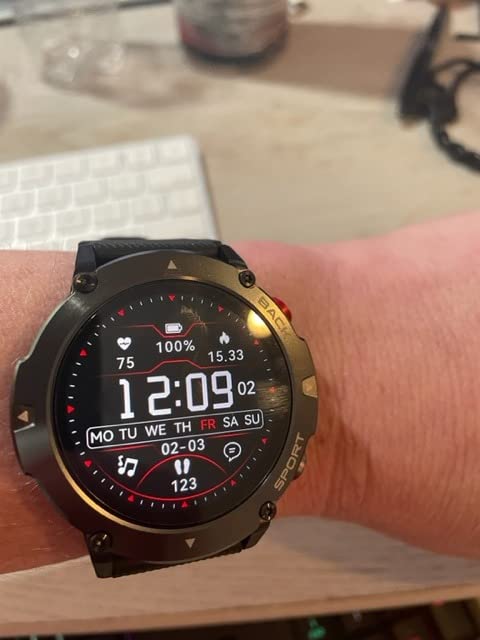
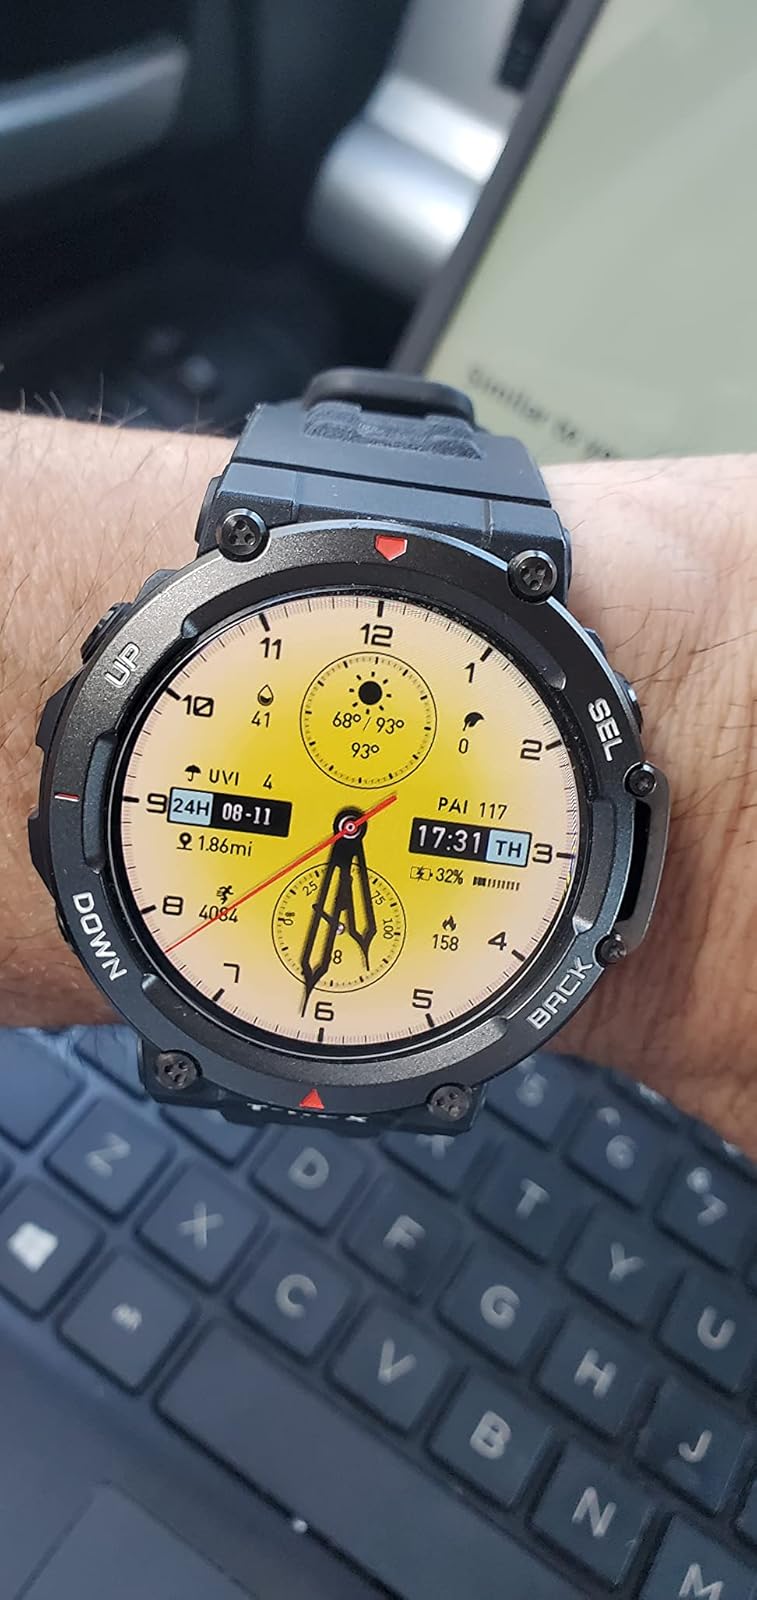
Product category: smartwatch
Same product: no